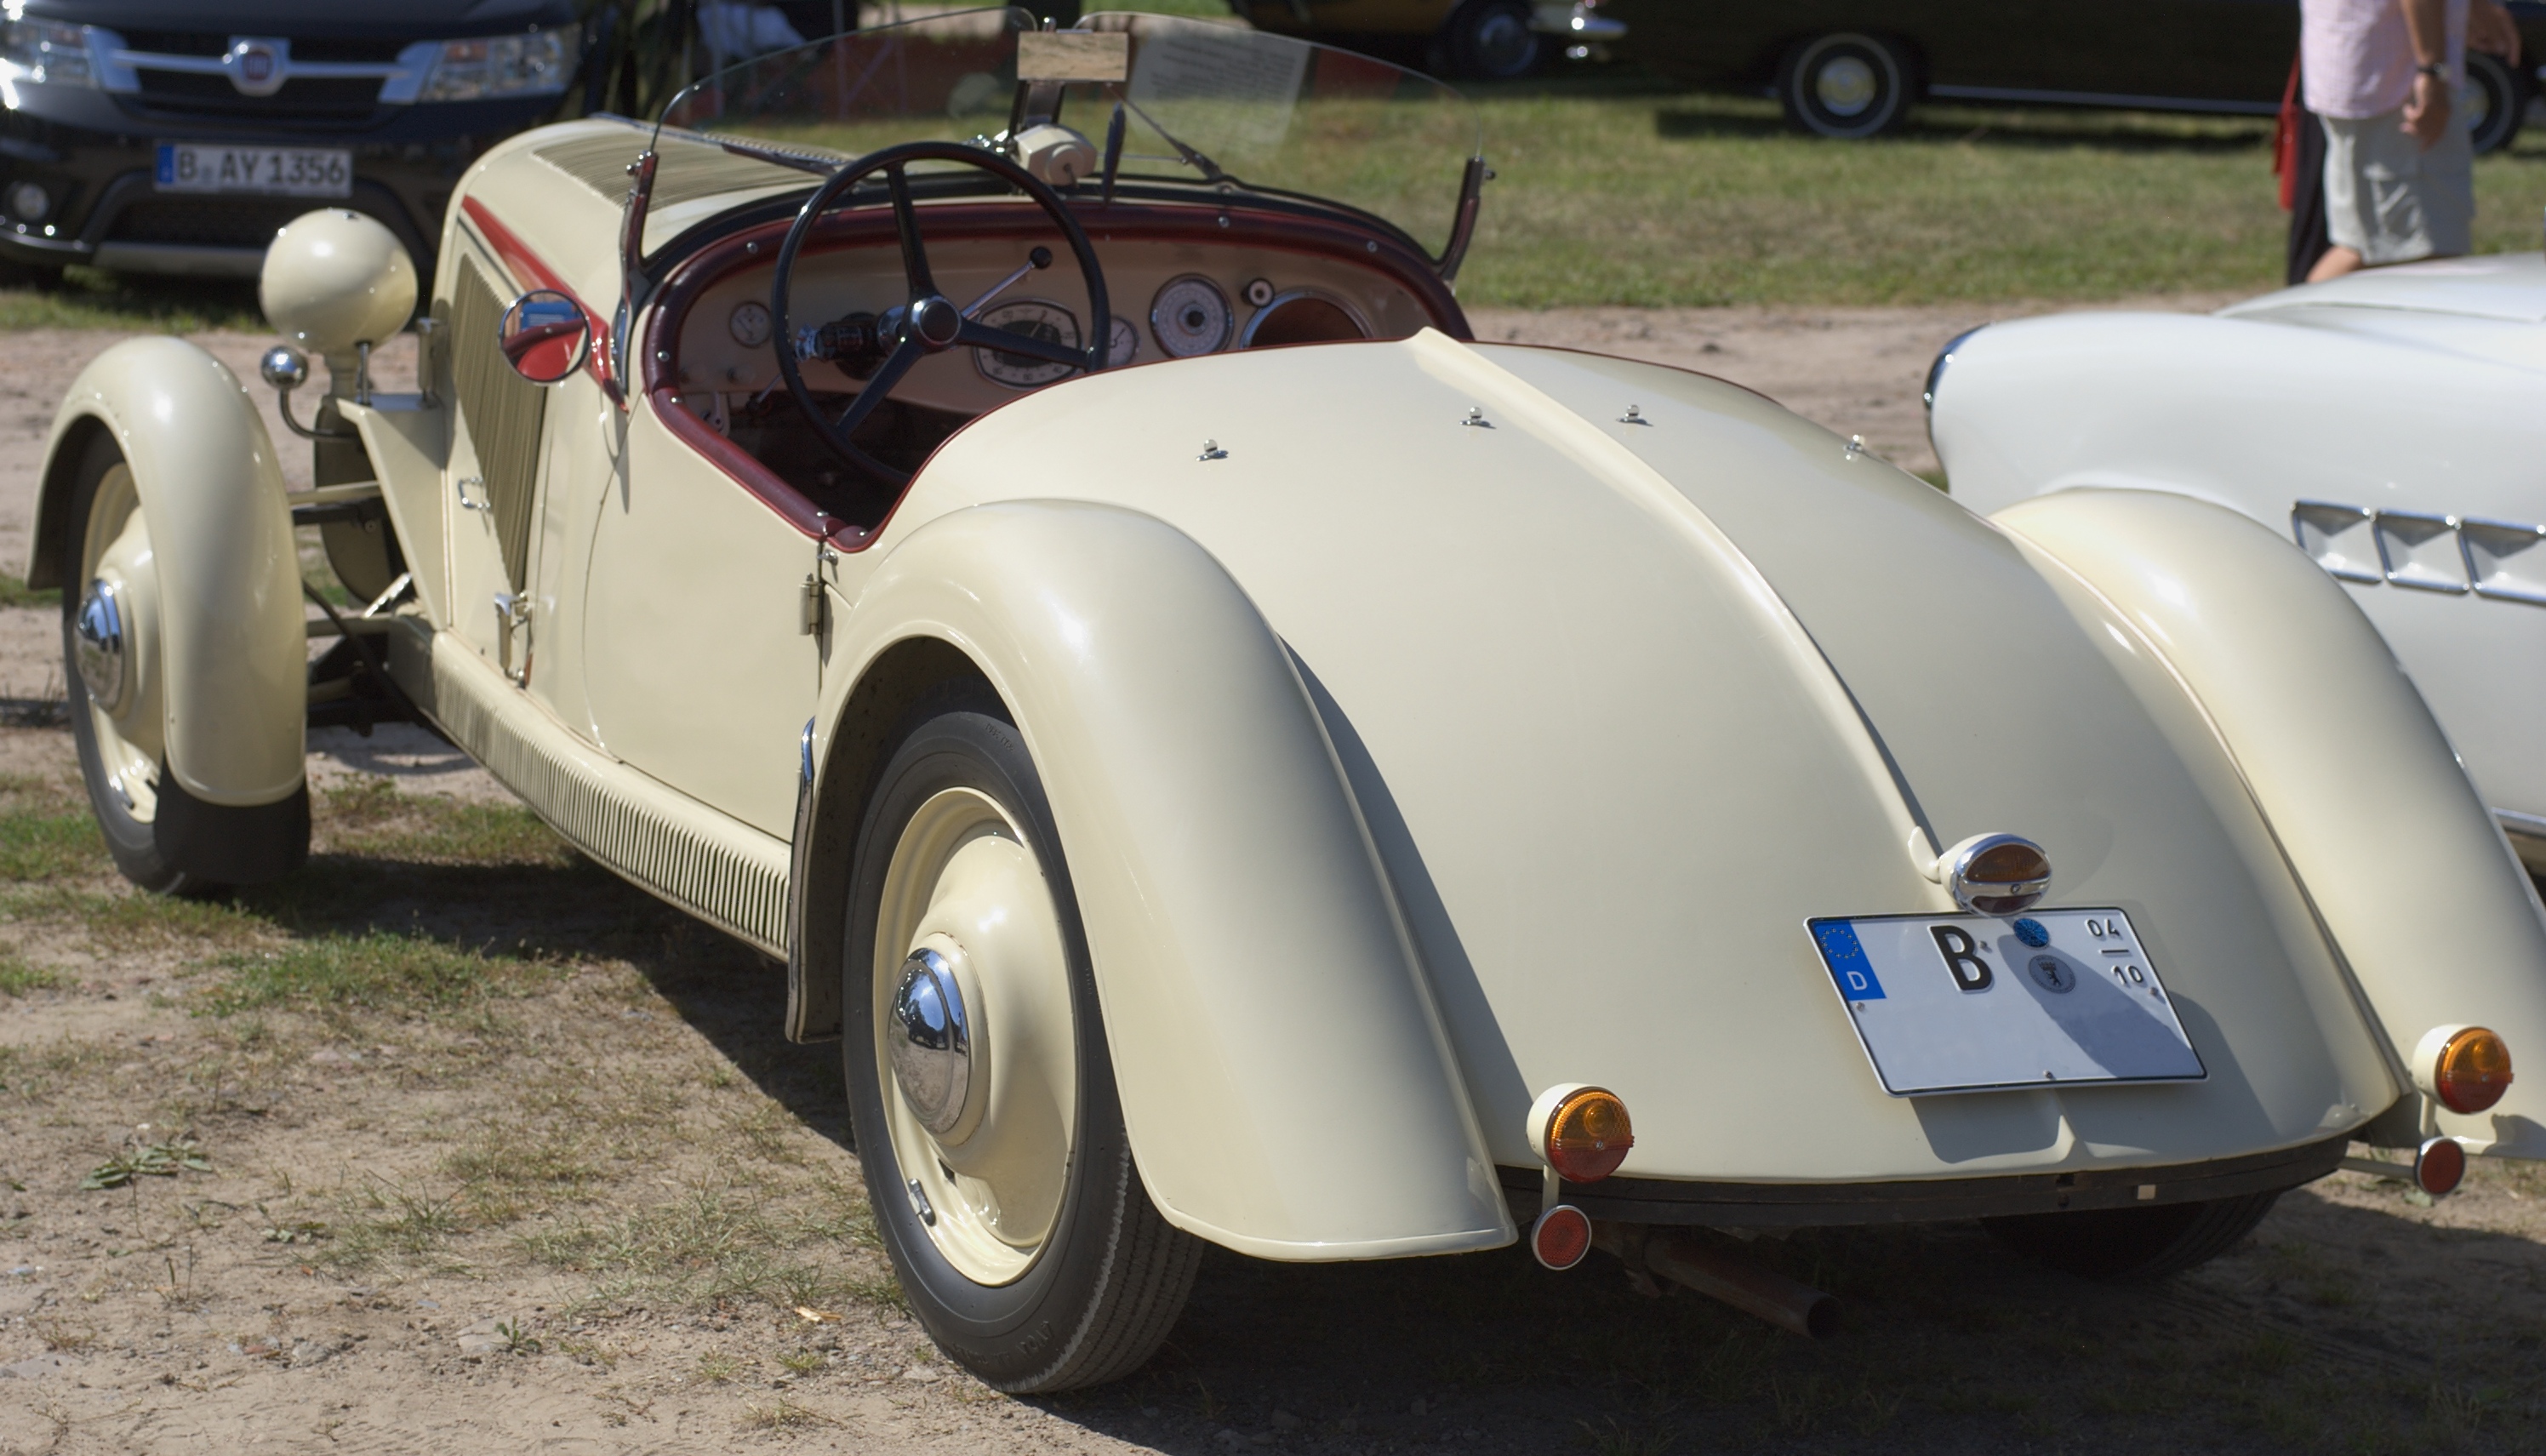
car, vehicle, classic car, sports car, vintage car, race car, 2012, f14, rawtherapee, pentax, convertible, fahrzeug, lenstagged, steffenzahn, k100d, justpentax, iamflickr, cosina, voigtlander, 58mm, nokton, 58mmf14, 58mm14, nokton58mmf14slii, 58mmf14nokton, cosinavoigtl nder, voigtl ndernokton58mmf14, adler, trumpf, antique car, land vehicle, automobile make, automotive design, luxury vehicle, bugatti type 57, jaguar xk120